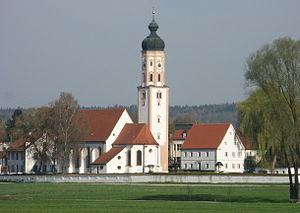
Horgau est une commune allemande de Bavière située dans l'arrondissement d'Augsbourg et le district de Souabe.